Gay Heart Throbs

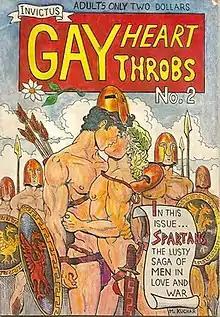
Cover of second issue, illustrated by Mike Kuchar.

Gay Heart Throbs was an underground comic featuring gay erotica. Only three issues were published, in 1976, 1979, and 1981. It has been described as the first gay comic. It was edited by Larry Fuller.